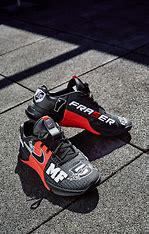
Brand: Nike
Model: Metcon 8